Kannamma (film)

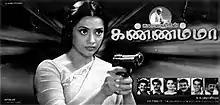
Poster

Kannamma is a 2005 Indian Tamil language film directed by S. S. Baba Vikram, starring Meena as the titular character along with Prem Kumar and Bose Venkat. The script was written by M. Karunanidhi.